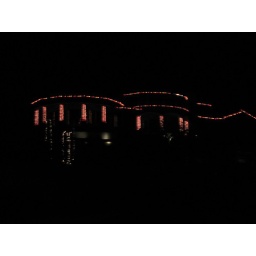
The big house on the hill adds in a little cactus lighting (lower left).